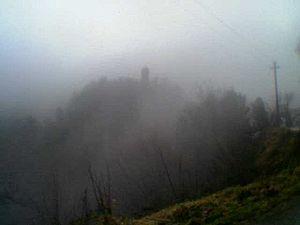
Le massacre de Sant'Anna di Stazzema est un crime de guerre contre des civils perpétré par les Waffen-SS de la 16ᵉ Panzergrenadierdivision SS Reichsführer-SS commandée par le général Max Simon, le 12 août 1944 et qui s'est poursuivi dans d’autres localités voisines jusqu'à la fin du mois.